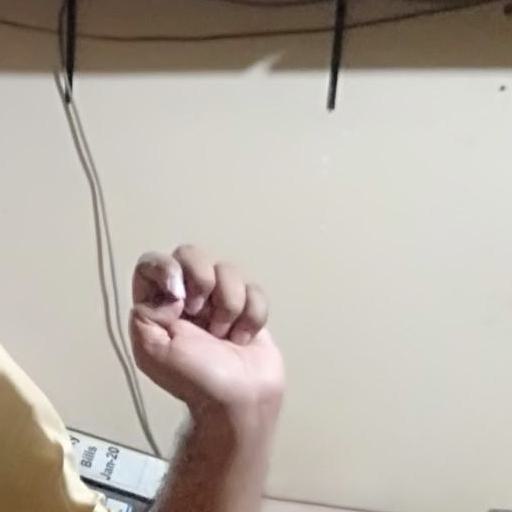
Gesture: fist